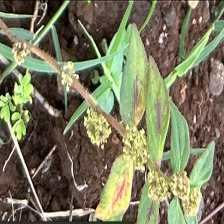
Weed species: Choti_dudhi_(Euphorbia_hirta)